GOES 9

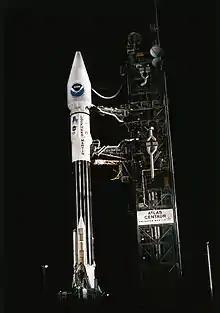
GOES-J atop an Atlas I before launch

GOES-J was launched aboard an International Launch Services Atlas I rocket, flying from Launch Complex 36B at the Cape Canaveral Air Force Station. The launch occurred at 05:52:02 GMT on 23 May 1995. Following launch, it was positioned in geostationary orbit at a longitude of 90° West for on-orbit testing. Once this was complete, it was moved to 135° West, where it assumed GOES-WEST operations.